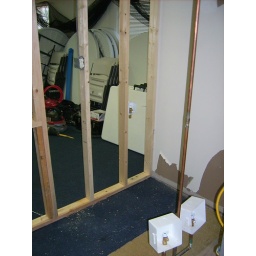
framework in new kitchen wall at church